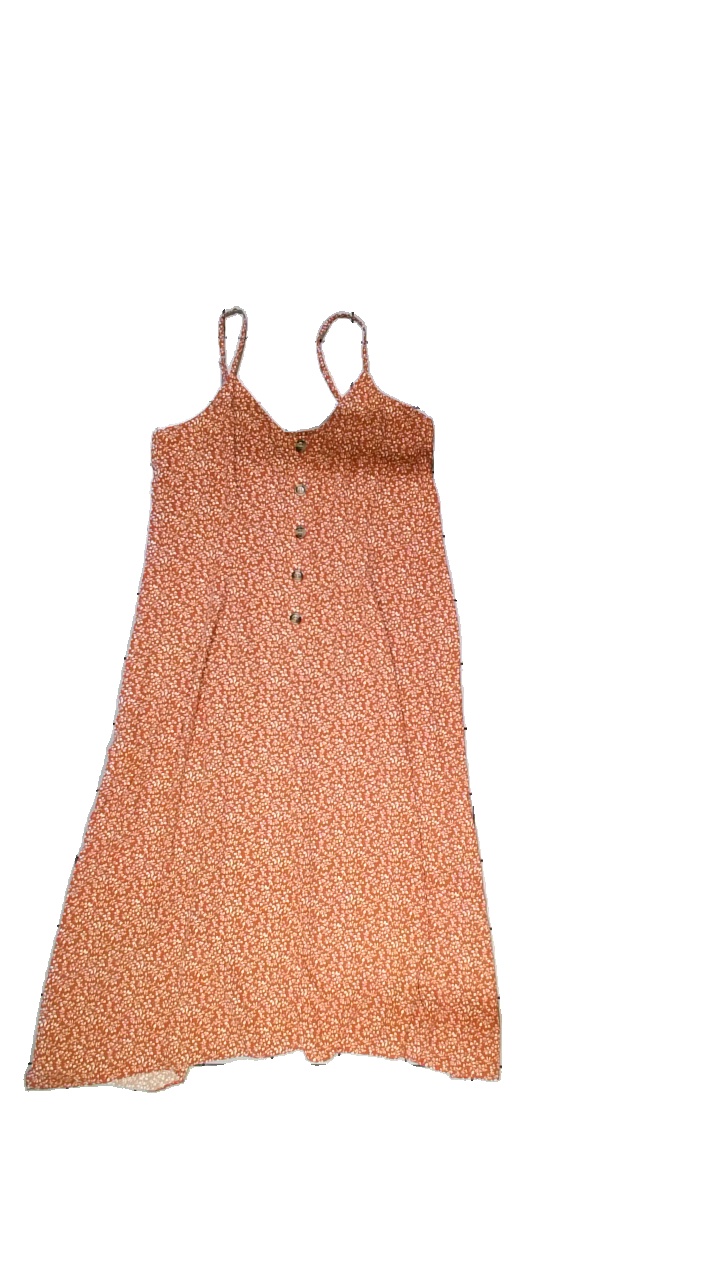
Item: Dress (Ladies)
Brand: Primark
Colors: White, Orange
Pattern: Floral print
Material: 100% polyester
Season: Summer
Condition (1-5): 5
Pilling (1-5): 5
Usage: Export
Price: <50